Cross-linking immunoprecipitation

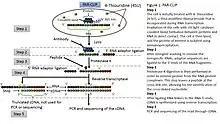
PAR-CLIP

PAR-CLIP (photoactivatable ribonucleoside–enhanced cross-linking and immunoprecipitation) is also used for identifying the binding sites of cellular RNA-binding proteins (RBPs) and microRNA-containing ribonucleoprotein complexes. The method relies on the incorporation of photoreactive ribonucleoside analogs, such as 4-thiouridine (4-SU) and 6-thioguanosine (6-SG) into nascent RNA transcripts by living cells. Irradiation of the cells by UV light of 365 nm induces efficient cross-linking of photoreactive nucleoside-labeled cellular RNAs to interacting RBPs. Immunoprecipitation of the RBP of interest is followed by the isolation of the cross-linked and co-immunoprecipitated RNA. The isolated RNA is converted into a cDNA library and deep sequenced using high-throughput sequencing technology. Cross-linking the 4-SU and 6-SG analogs results in thymidine to cytidine, and guanosine to adenosine transitions respectively. As a result, PAR-CLIP can identify binding site locations with high accuracy.